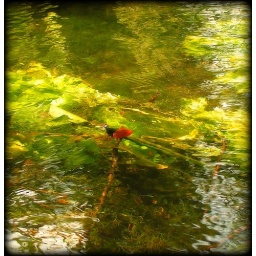
Krutyn - red leaf in the river Krutyn (Poland)